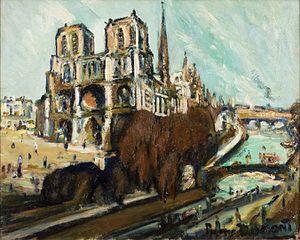
Notre-Dame de Paris
Pierre Jean Baptiste Louis Dumont, également connu sous le pseudonyme d’André Jallot, né le 29 mars 1884 à Paris et mort dans la même ville le 8 avril 1936, est un peintre français, rattaché à l'École de Rouen et à l'École de Paris.